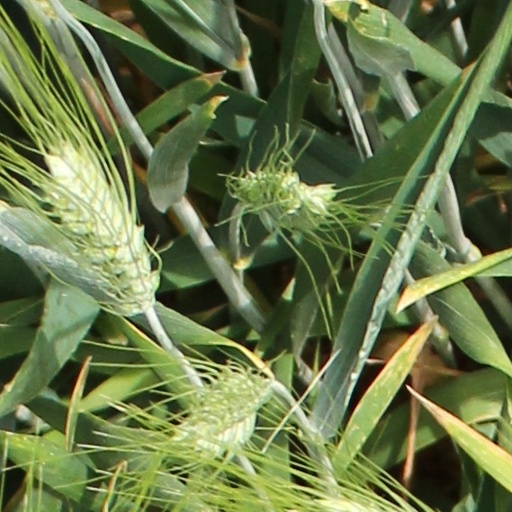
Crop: wheat